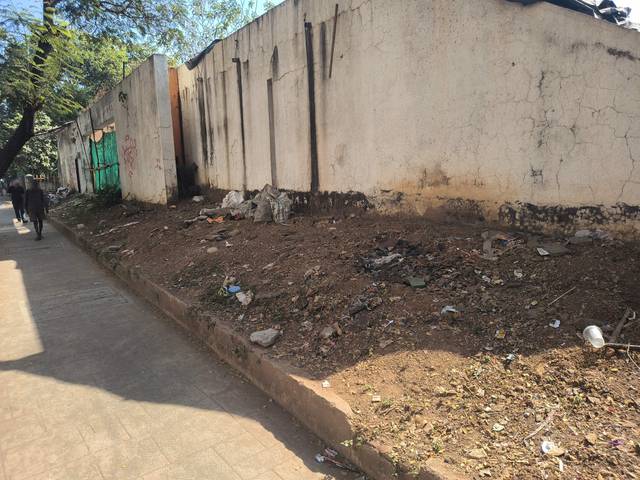
Region: India
Coordinates: 19.172, 72.873